Roncà

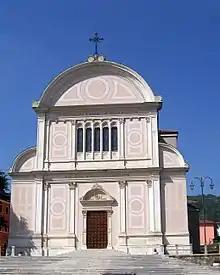
Parish church

Roncà is a "comune" (township) in the Province of Verona in the Italian region Veneto, located about west of Venice and about east of Verona. As of 1 June 2007, it had a population of 3,585 and an area of .